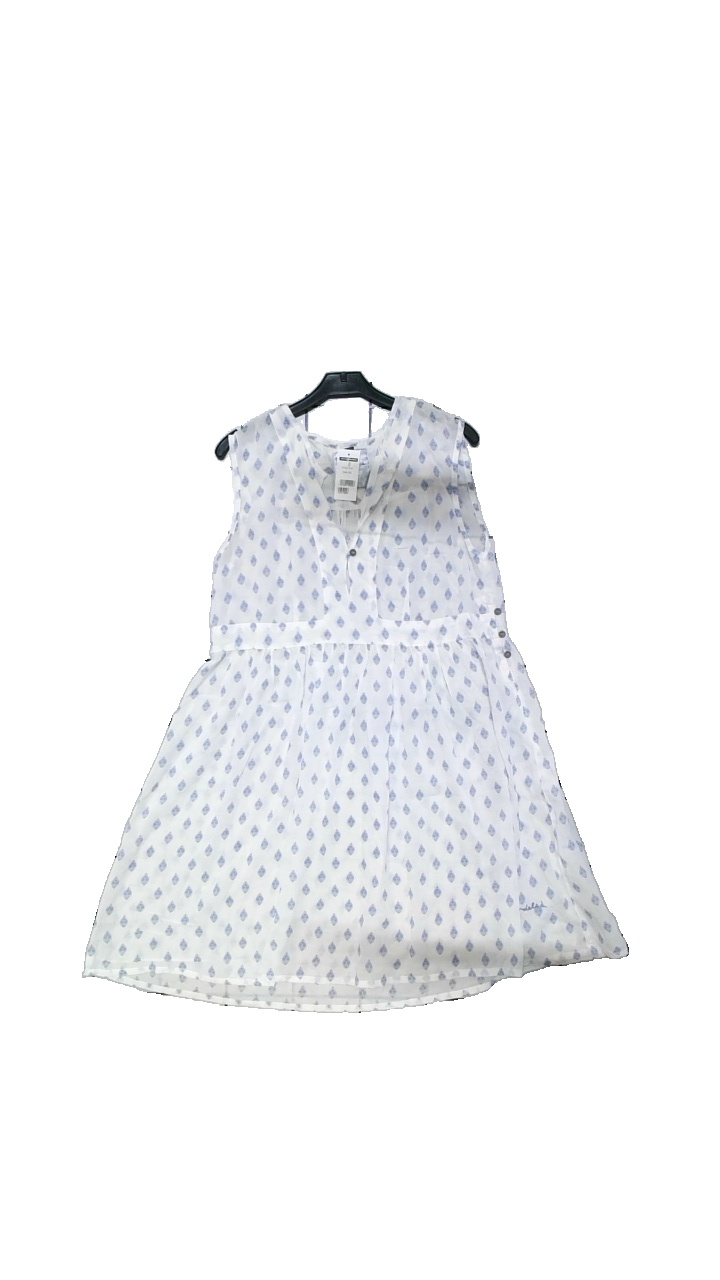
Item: Dress (Ladies)
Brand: Bondelid
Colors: White, Blue
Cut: Regular, V-collar
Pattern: Geometric print
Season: All
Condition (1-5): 5
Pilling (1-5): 4
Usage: Reuse
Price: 250-400